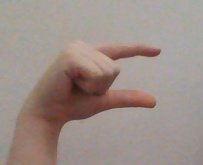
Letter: dal